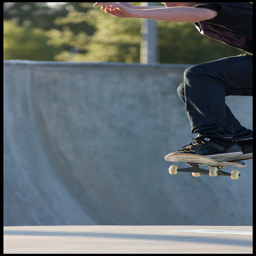
A person in dark clothing catching air on a skateboard
A man riding a skateboard up the side of a cement ramp.
A skateboarder is in mid air preparing to land a jump.
A boy is holding his hands out as he jumps with his skateboard.
A skateboarder is doing a trick at the top of a ramp.